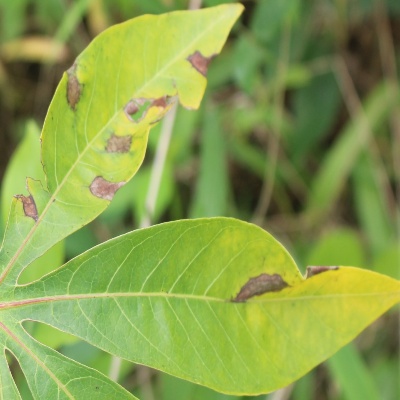
Crop: Cassava
Condition: brown spot